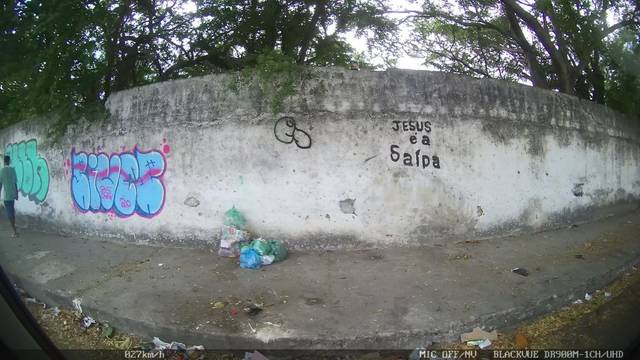
Region: Brazil
Coordinates: -3.742, -38.552